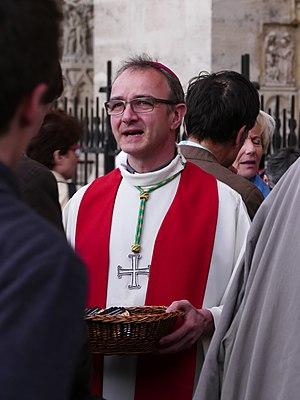
Mgr Thibault Verny, évêque auxiliaire de Paris, après la Veillée pour la Vie à Paris (Île-de-France, France).
Thibault Verny, né le 7 novembre 1965 à Paris, est un prélat catholique français. Il est évêque auxiliaire de Paris depuis le 25 juin 2016.